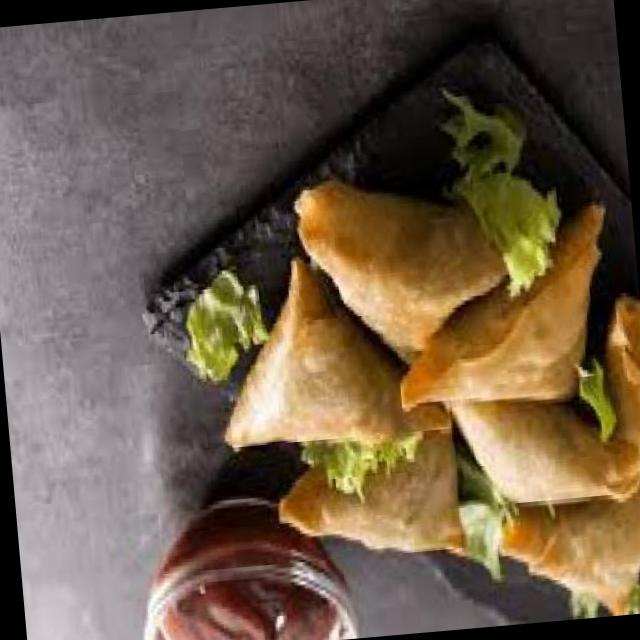
Dish: samosa